Leah Gibson

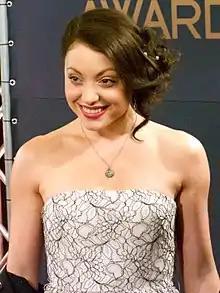
Gibson at the 2012 32nd Genie Awards

Leah Gibson was born in Victoria, British Columbia. She has a twin sister named Erin. She began dancing at the age of four, which led to training and performance in vocational interests, such as ballet and many forms of jazz. In early years of dancing and singing, she discovered musical theatre. She transferred to a high school that specialized in fine arts, maintaining honor-roll grades and graduating at the top of her class.